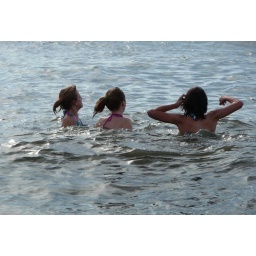
girls in the ocean